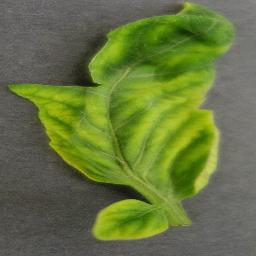
Label: Tomato___Tomato_Yellow_Leaf_Curl_Virus